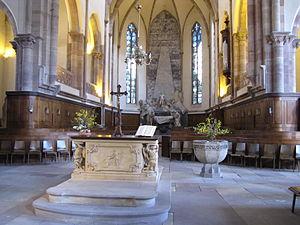
Alsace, Bas-Rhin, Église protestante Saint-Thomas de Strasbourg, 4 rue Martin-Luther (PA00085032).Autel protestant (1744)